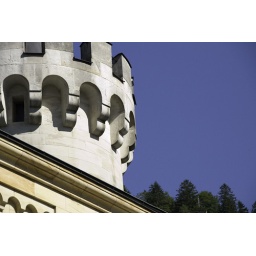
deep blue sky against a perfect white tower!